Dinner Mate

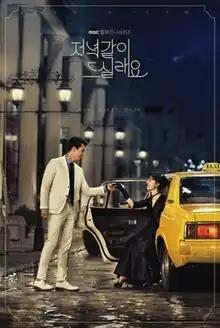
Promotional poster

Dinner Mate is a 2020 South Korean television series starring Song Seung-heon, Seo Ji-hye, Lee Ji-hoon, and Son Na-eun, and based on the 2013 webtoon "Would You Like To Have Dinner Together?" by Park Si-in. The series is about an unexpected dinner between two strangers in a restaurant, Woo Do-hee (played by Seo Ji-hye) and Kim Hae-kyung (played by Song Seung-heon). The two happen to have dinner together at a random place and decide to become dinner partners. The drama was aired by MBC TV on Mondays and Tuesdays from May 25 to July 14, 2020. It was also available globally on iQIYI with multi-language subtitles.